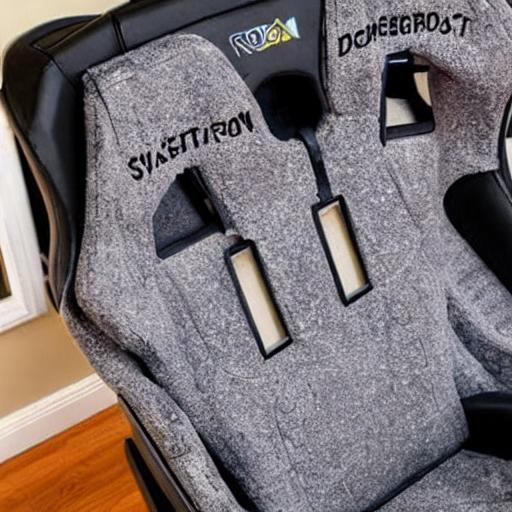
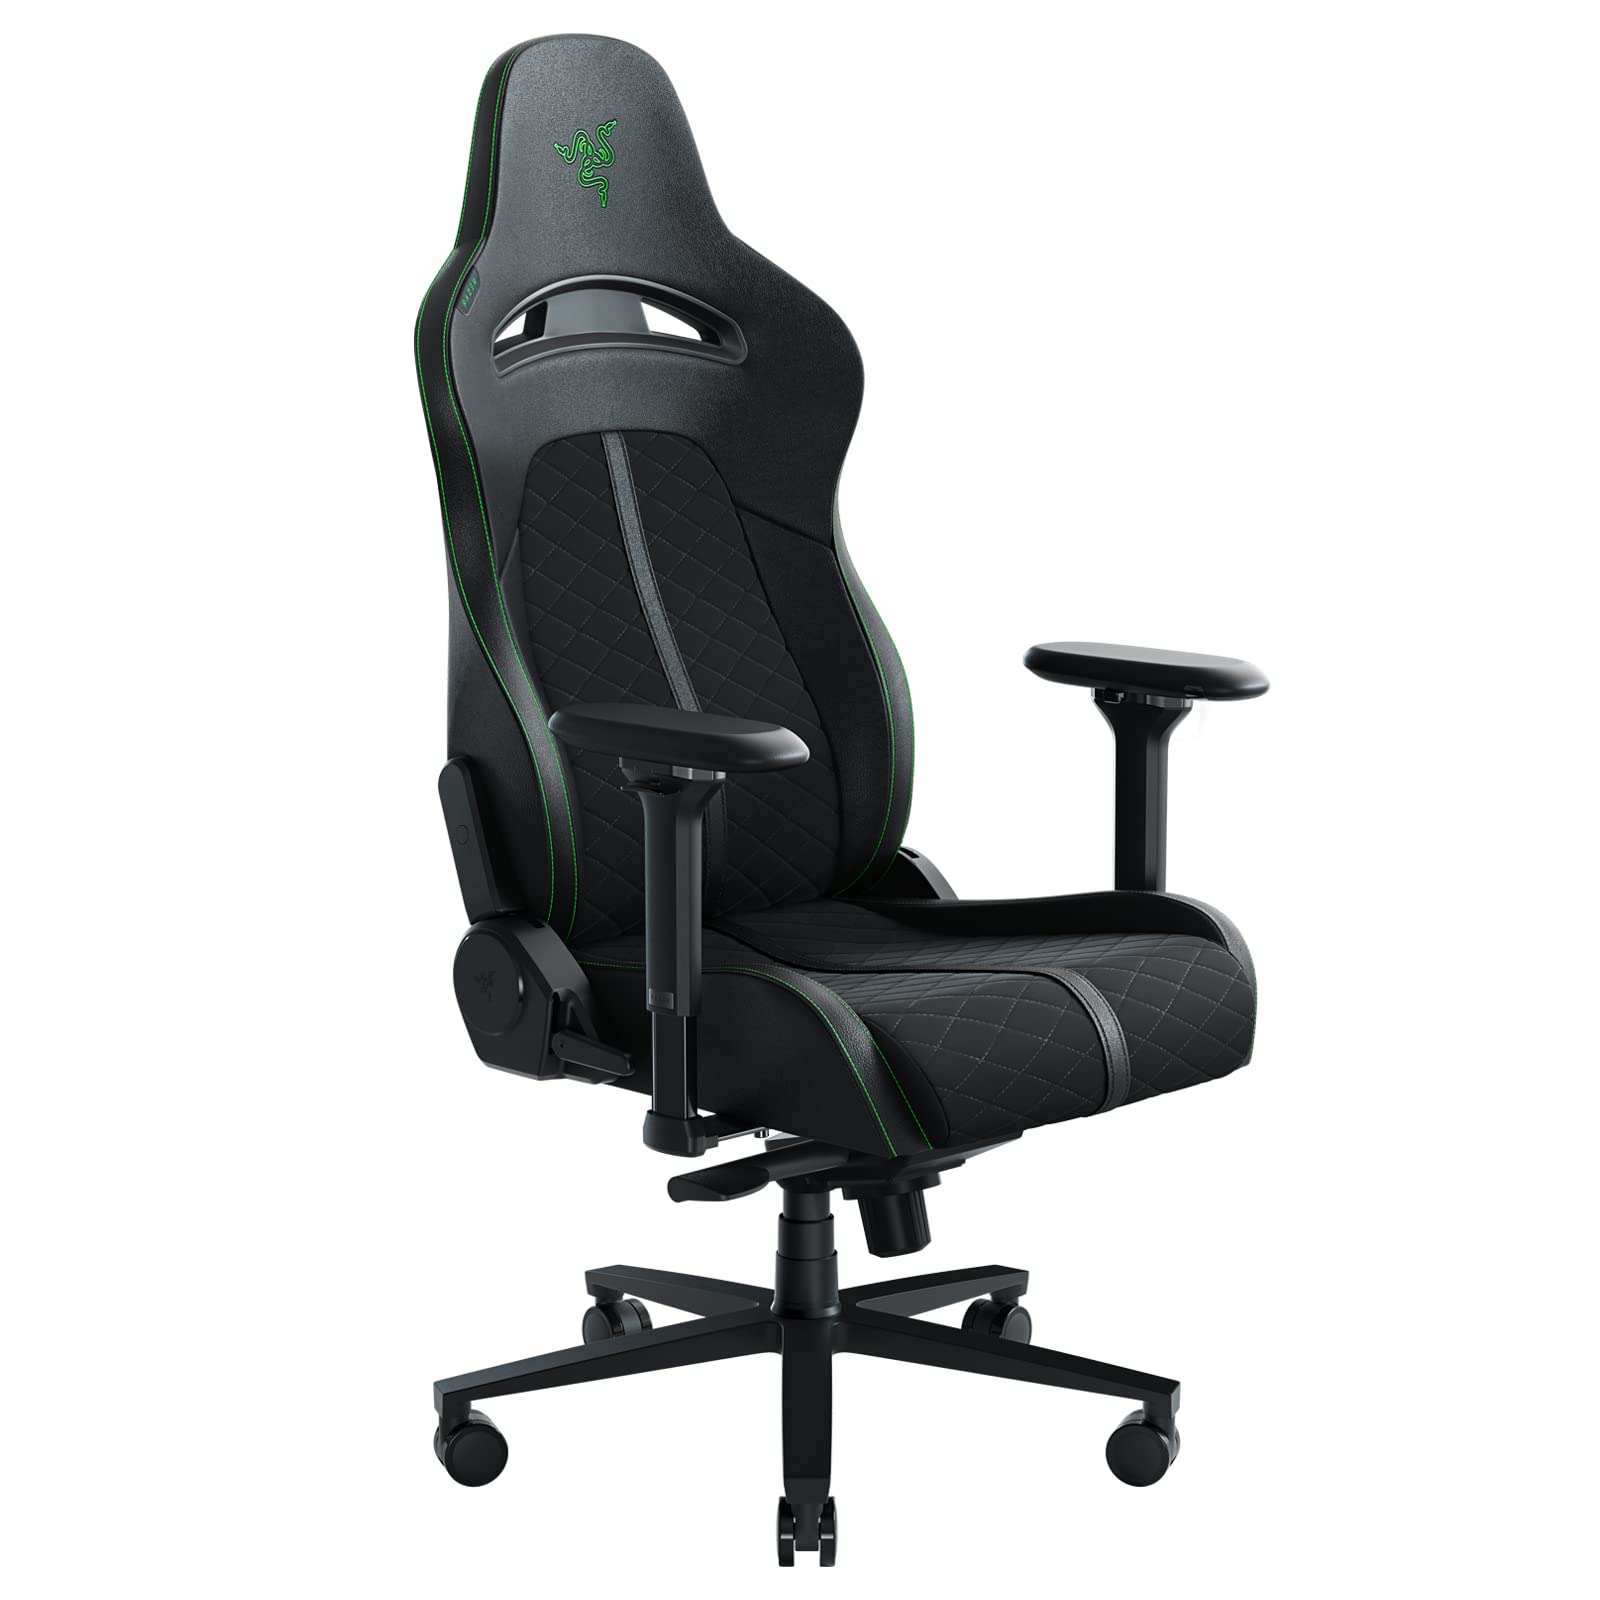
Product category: items_chair
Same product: no